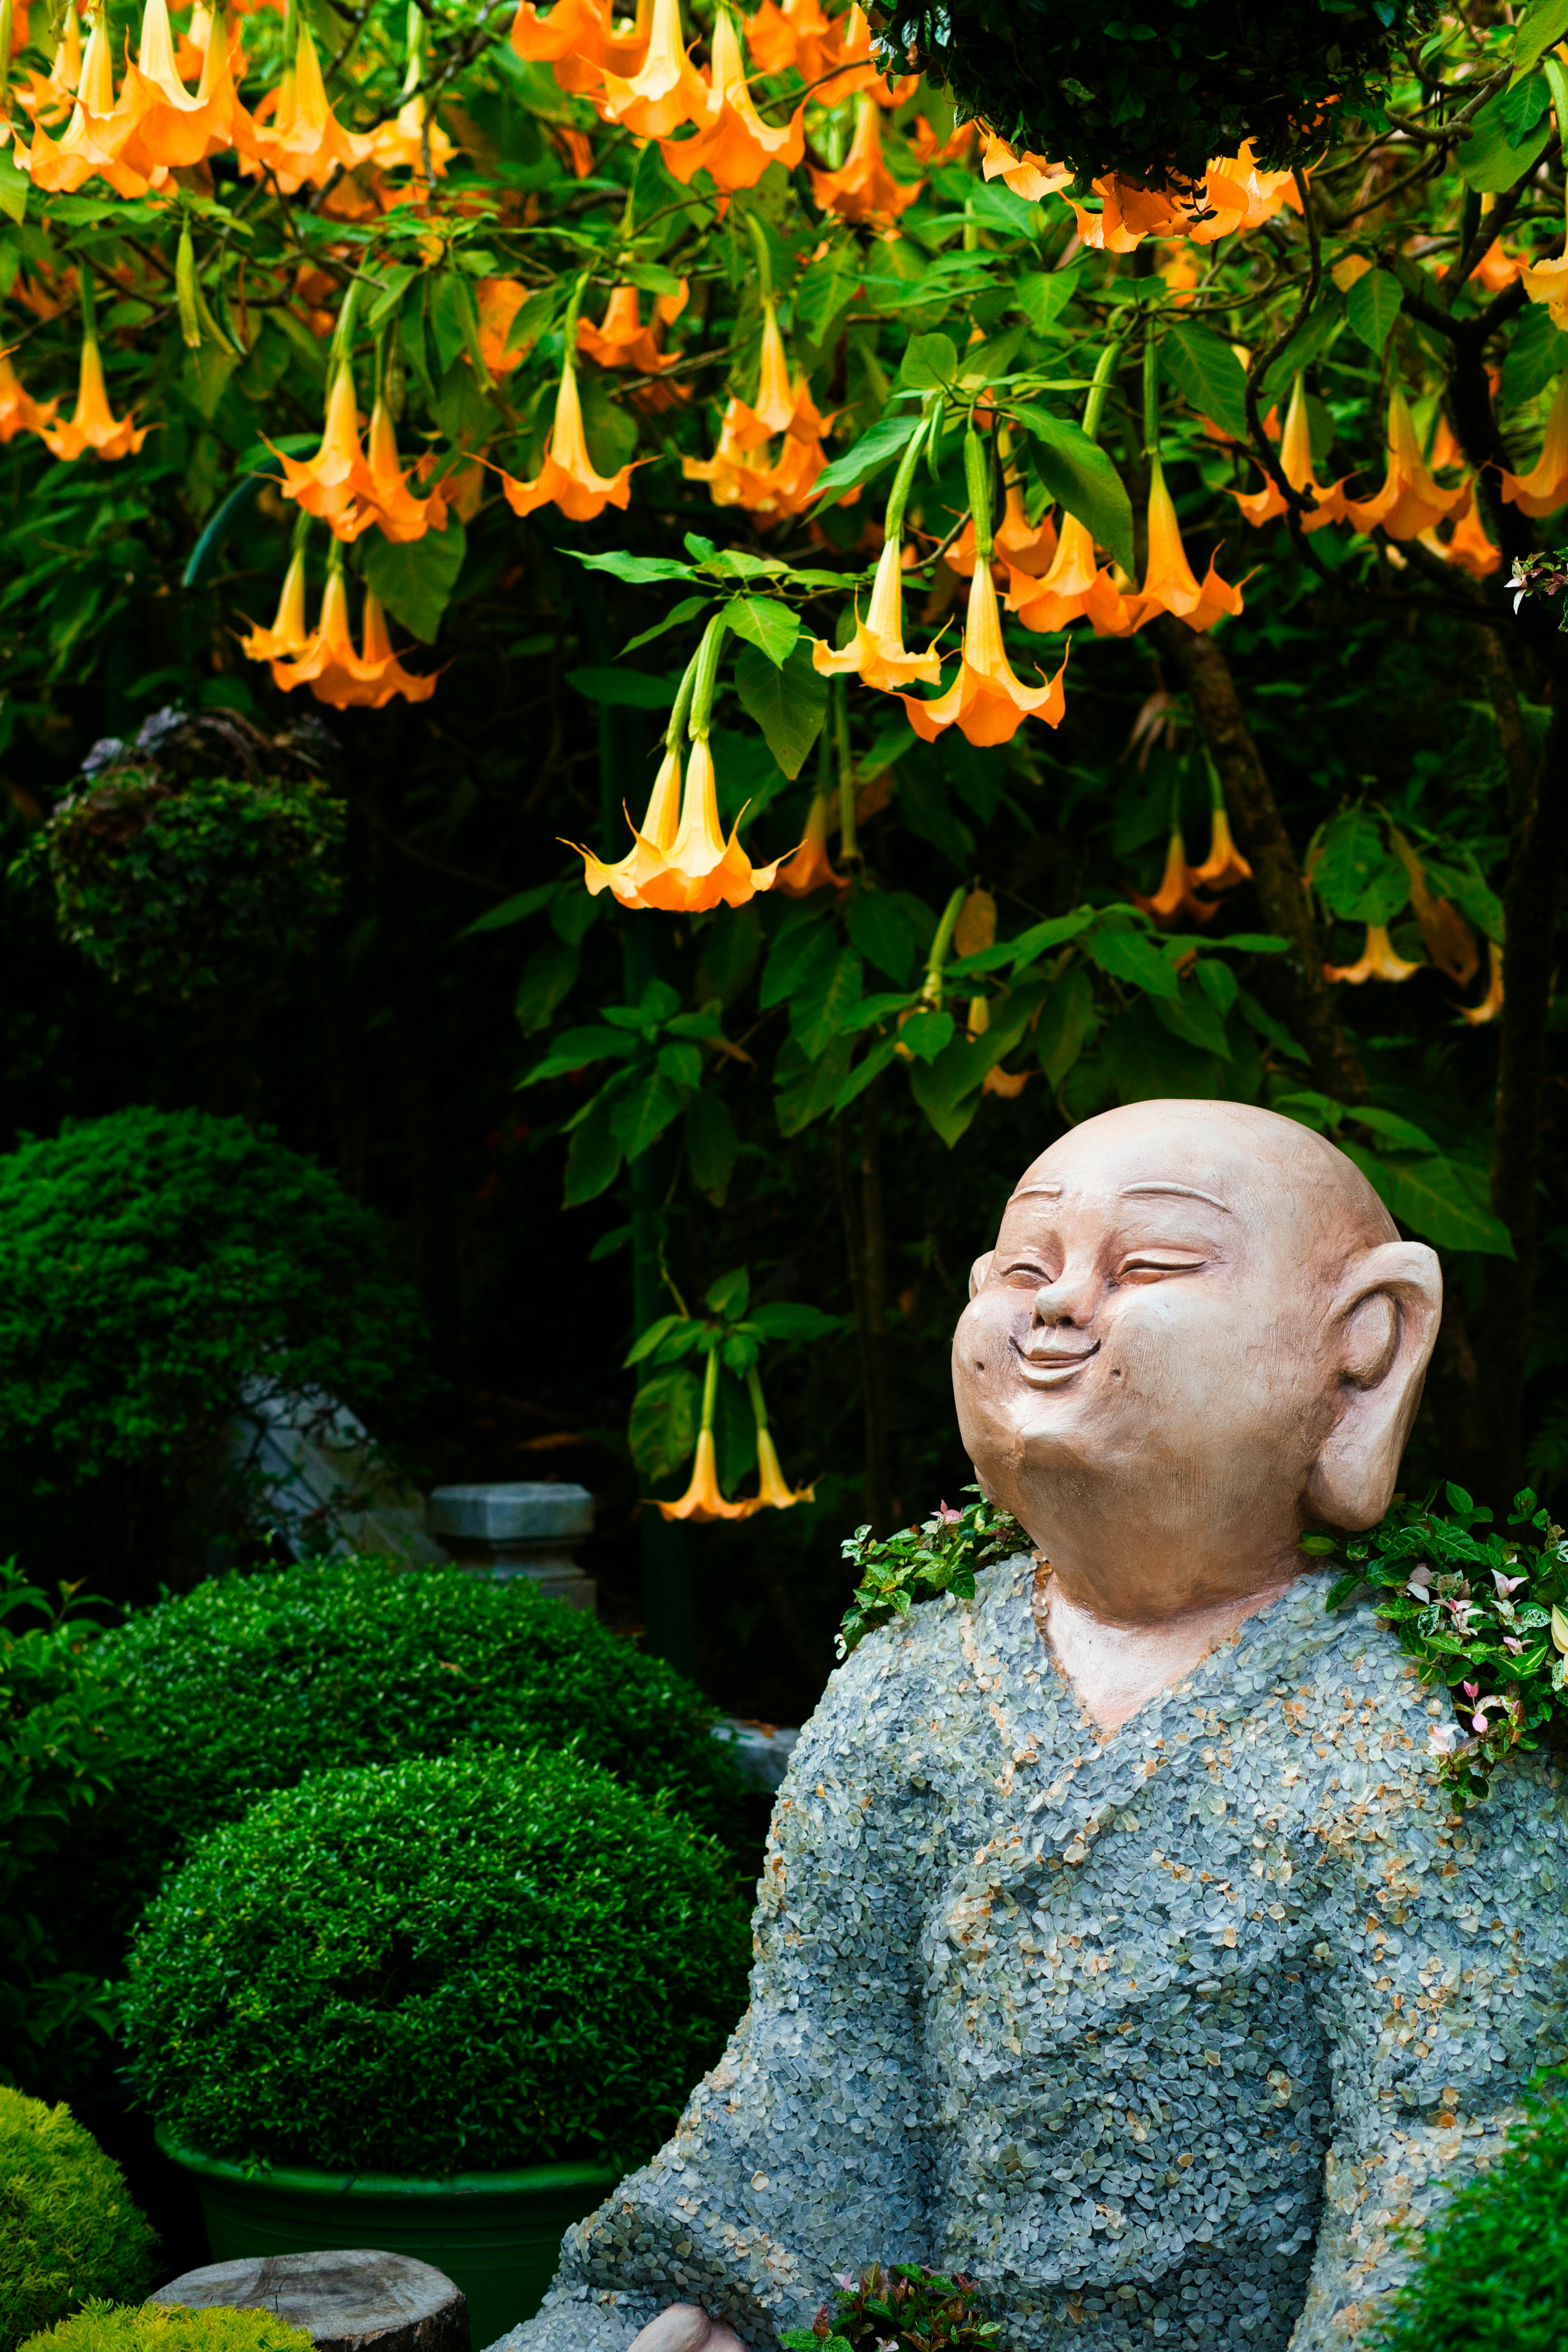
natural, plant, smile, green, flower, botany, nature, leaf, People in nature, grass, yellow, happy, terrestrial plant, tree, groundcover, shrub, petal, beauty, leisure, garden, flowering plant, hedge, spring, landscaping, annual plant, landscape, angel's trumpets, automotive wheel system, sitting, lawn ornament, lily family, portrait photography, yard, sunflower